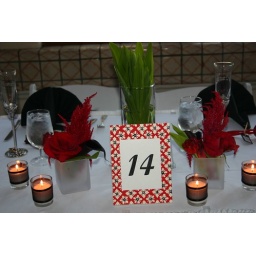
Sweetheart table, table number, lily of the valley greens in vase that held bridal bouquet during reception